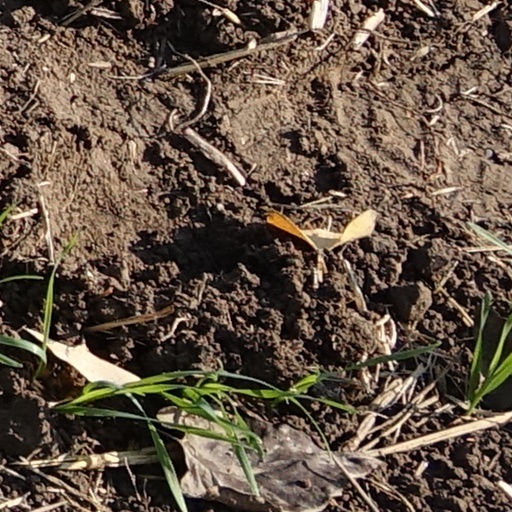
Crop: wheat